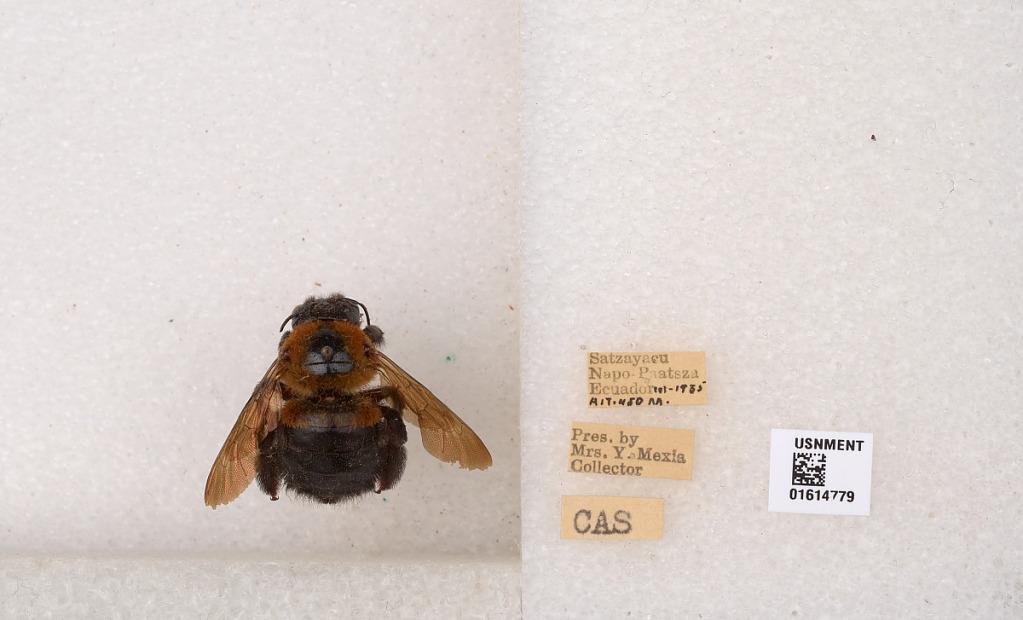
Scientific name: Xylocopa
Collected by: Y. Mexia
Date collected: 1935-3-1
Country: Ecuador
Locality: Satzayacu, Napo, Paatsza